United Nations Security Council Resolution 1405

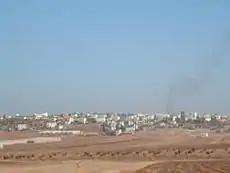
Jenin in the West Bank

United Nations Security Council resolution 1405, adopted unanimously on 19 April 2002, after recalling resolutions 242 (1967), 338 (1973), 1397 (2002), 1402 (2002) and 1403 (2002), the Council emphasised the necessity of humanitarian access to the Palestinian population.